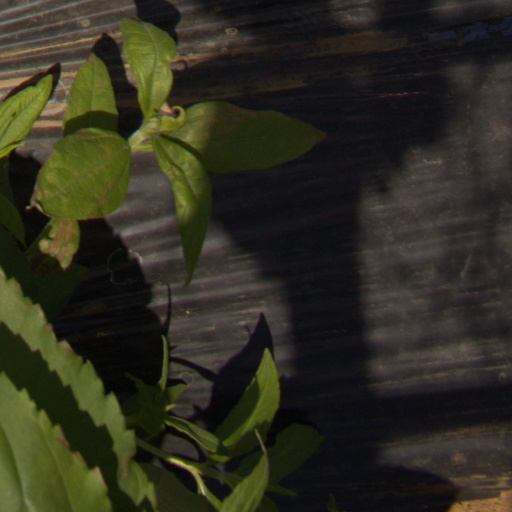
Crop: Jerusalem artichoke